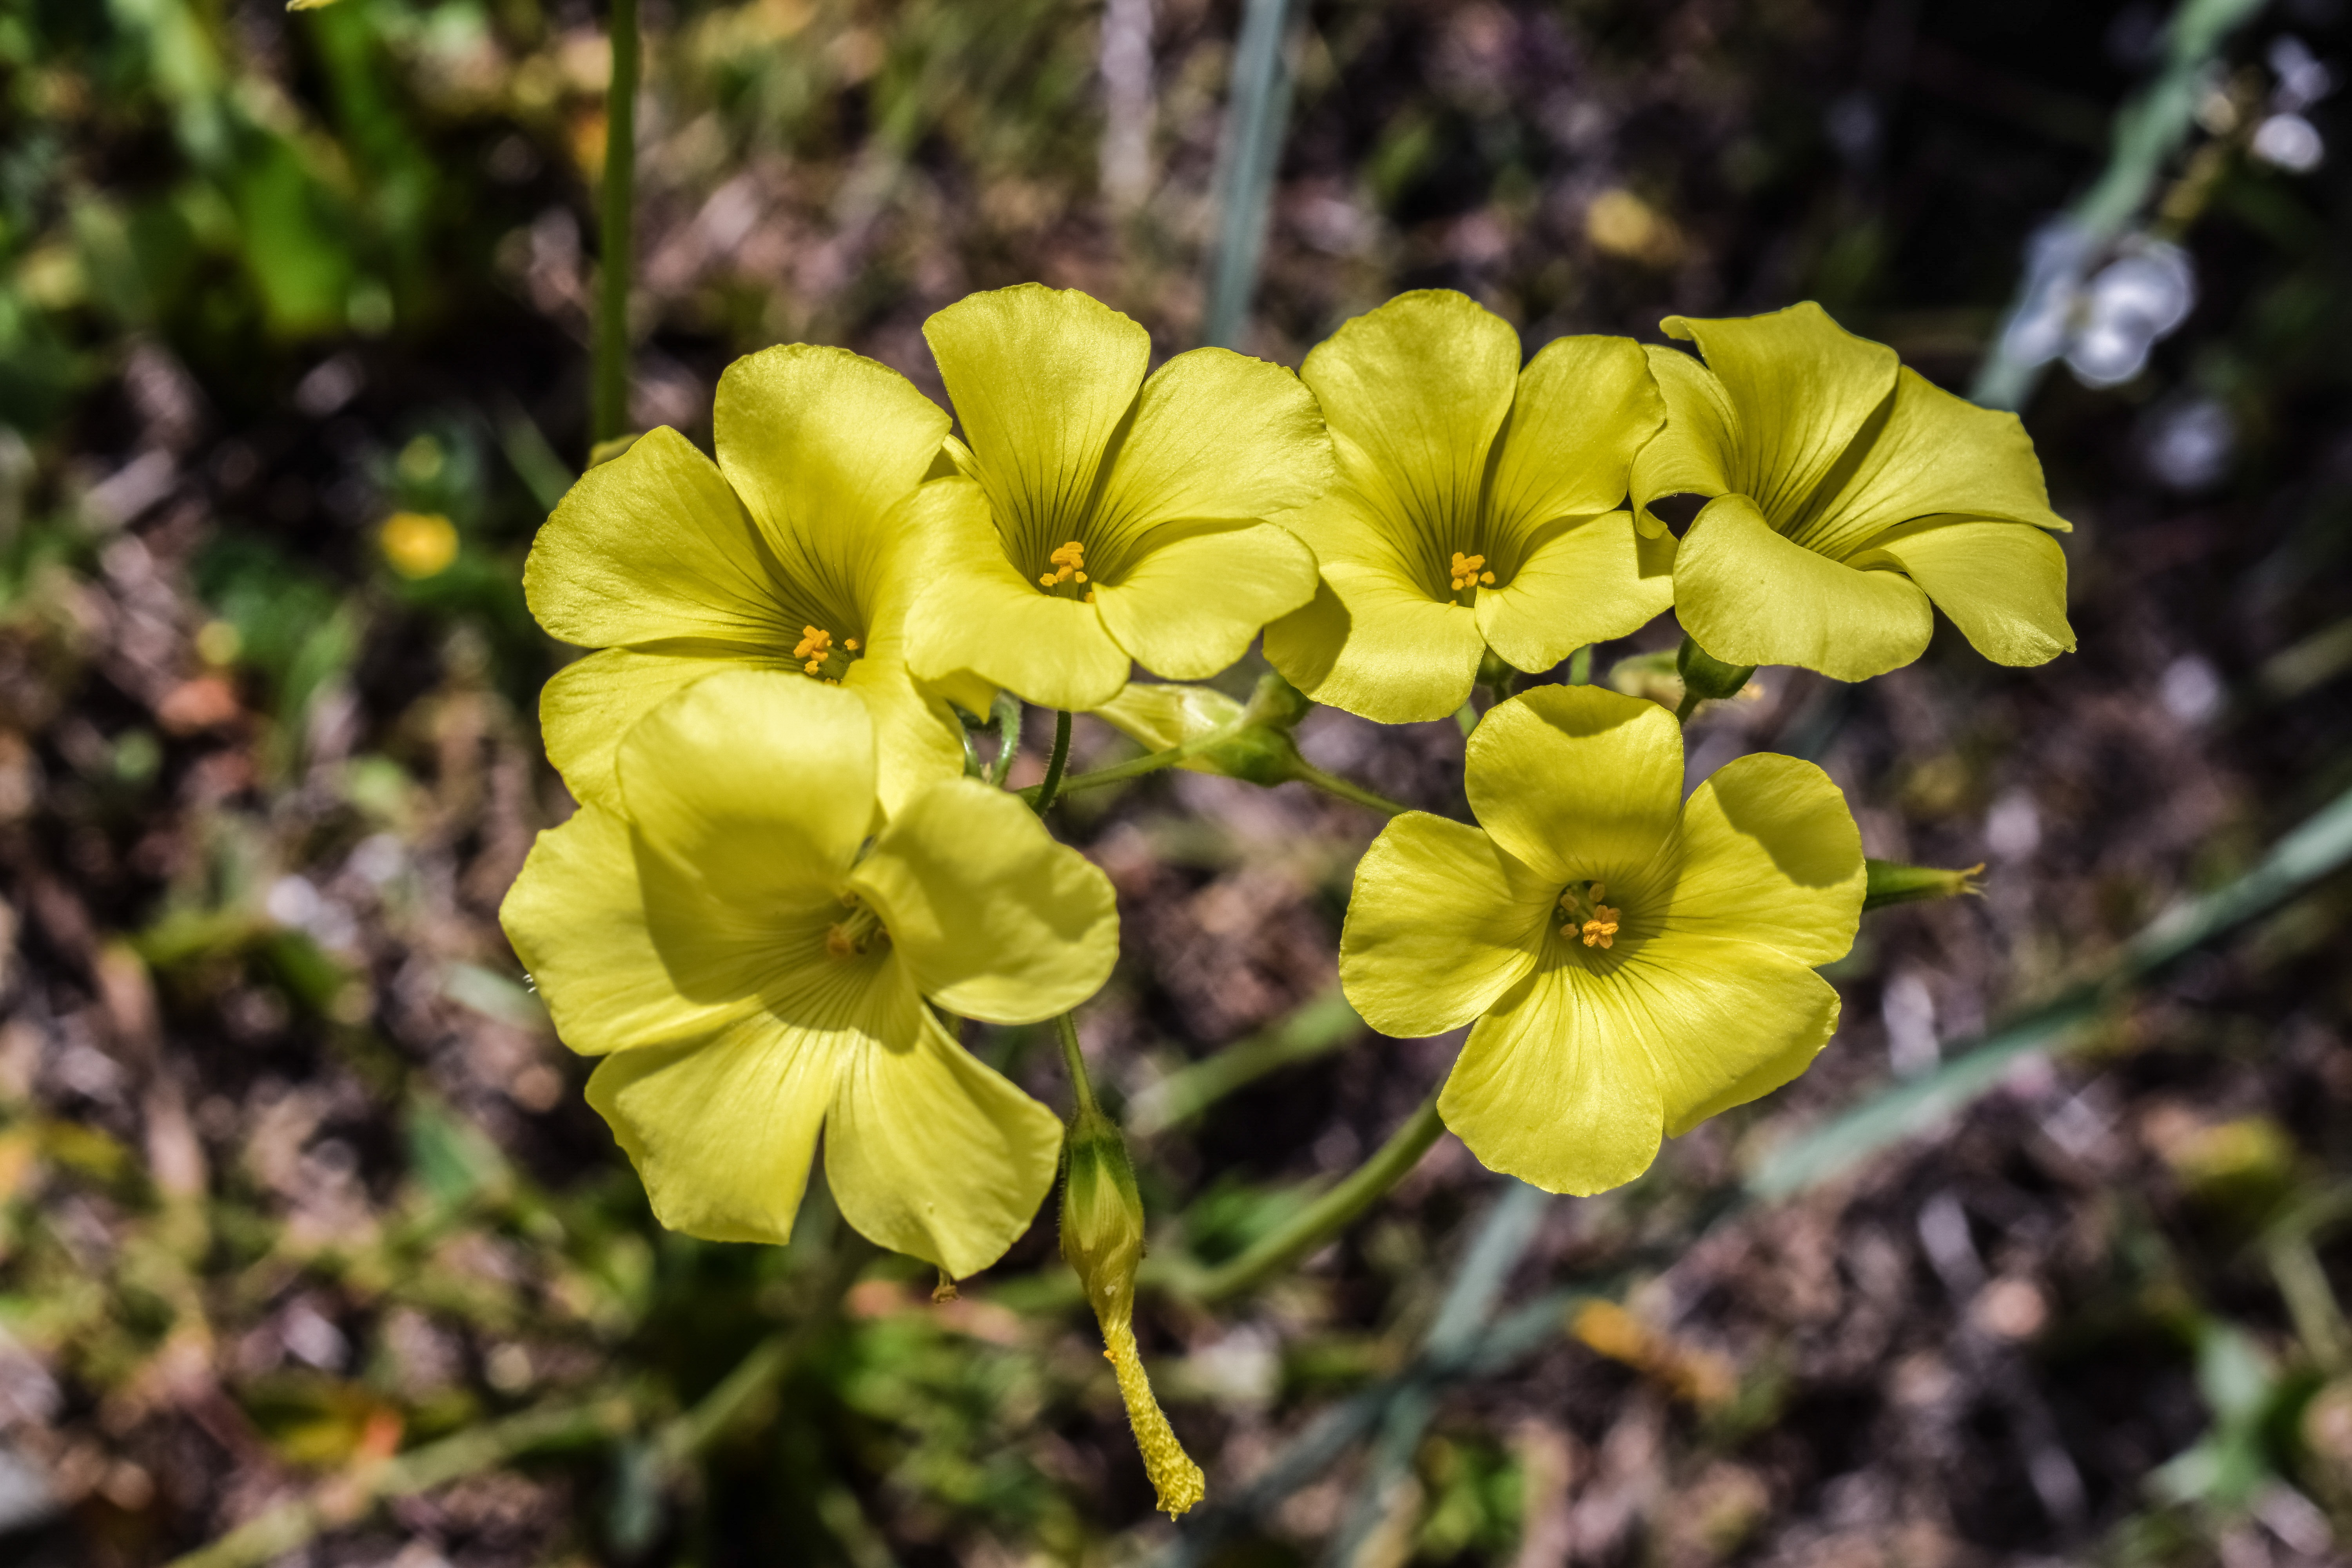
nature, blossom, plant, field, meadow, leaf, flower, petal, bloom, food, green, produce, color, botany, yellow, flora, wildflower, bright, brassica, stamens, macro photography, flowering plant, plant stem, land plant